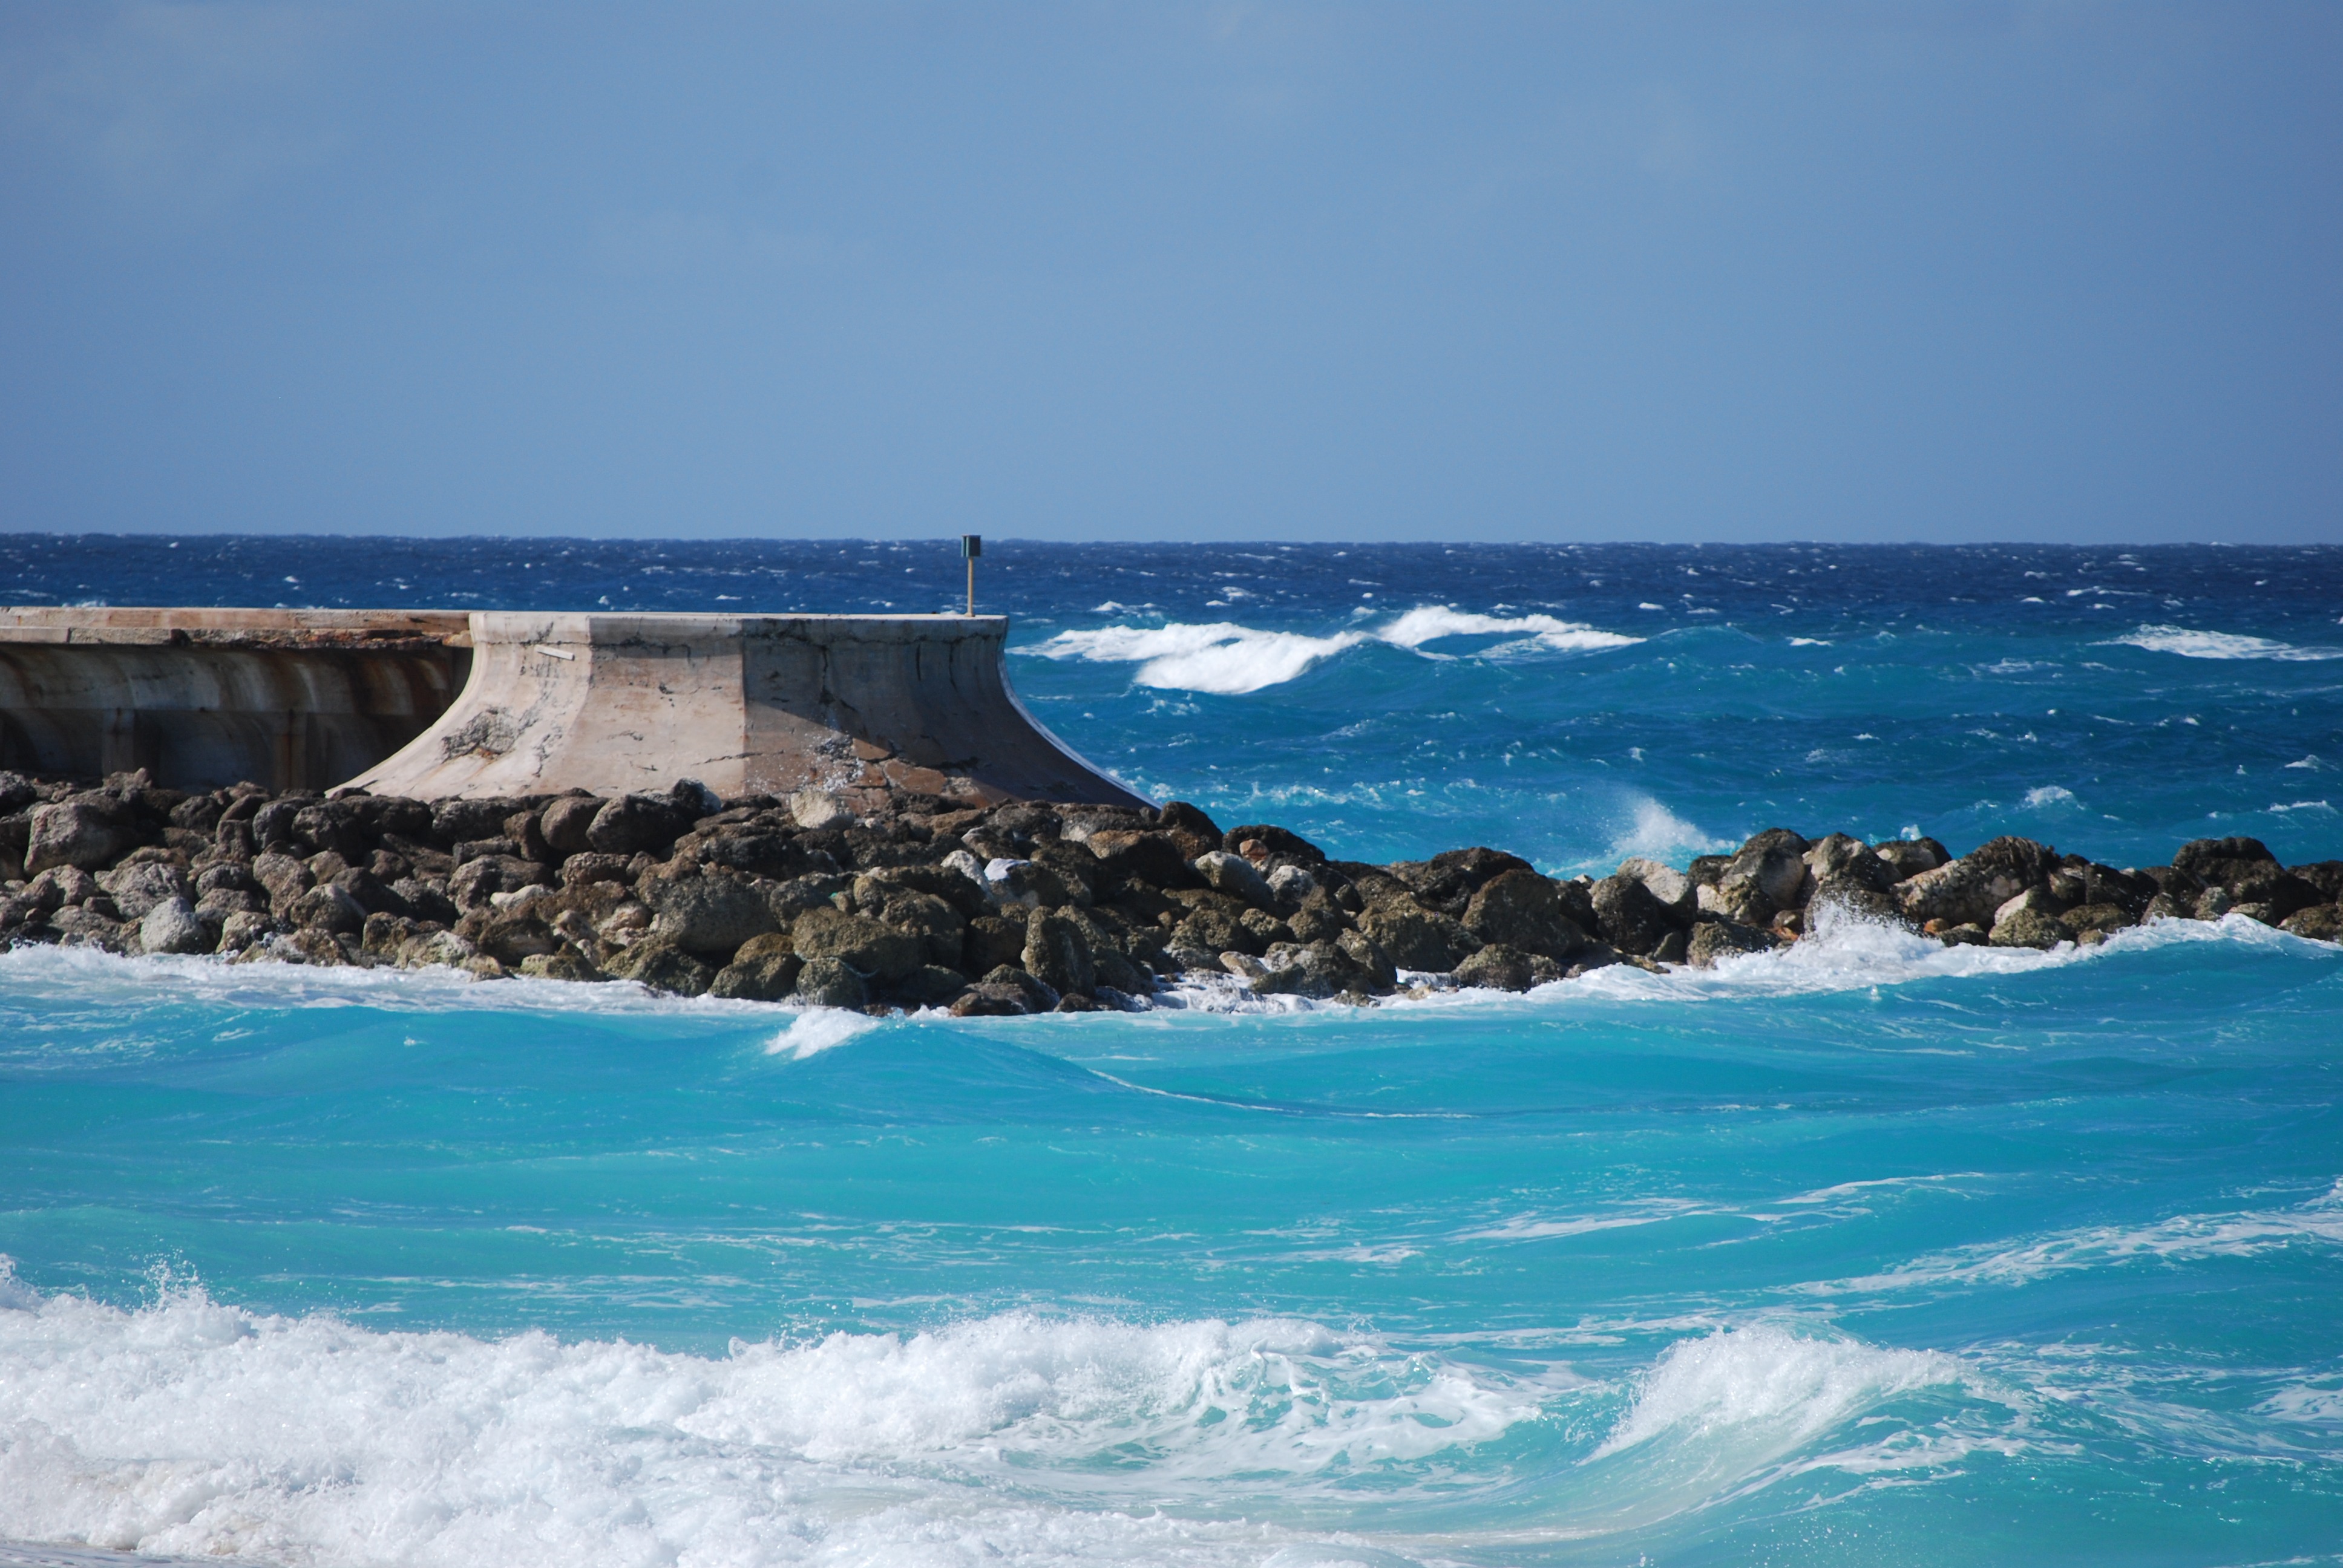
beach, sea, coast, water, ocean, horizon, shore, wave, vacation, cliff, splash, bay, island, blue, terrain, body of water, waves, bahamas, caribbean, cape, islet, wind wave